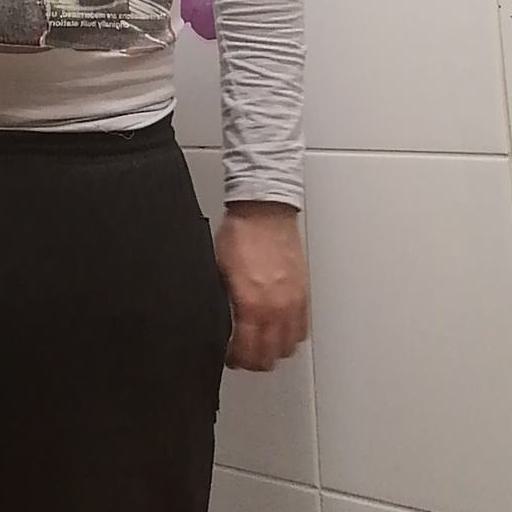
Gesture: no_gesture